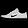
Label: Sneaker